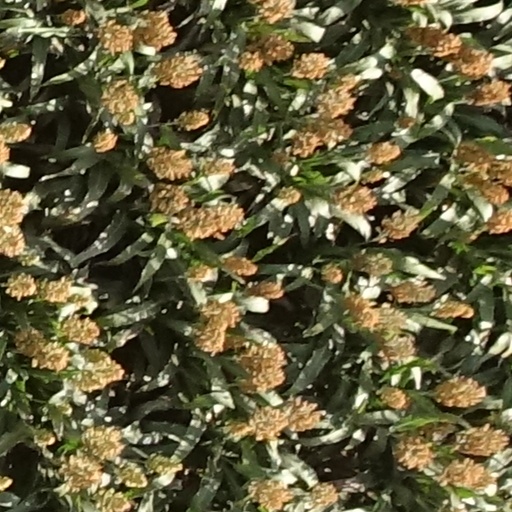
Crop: sorghum